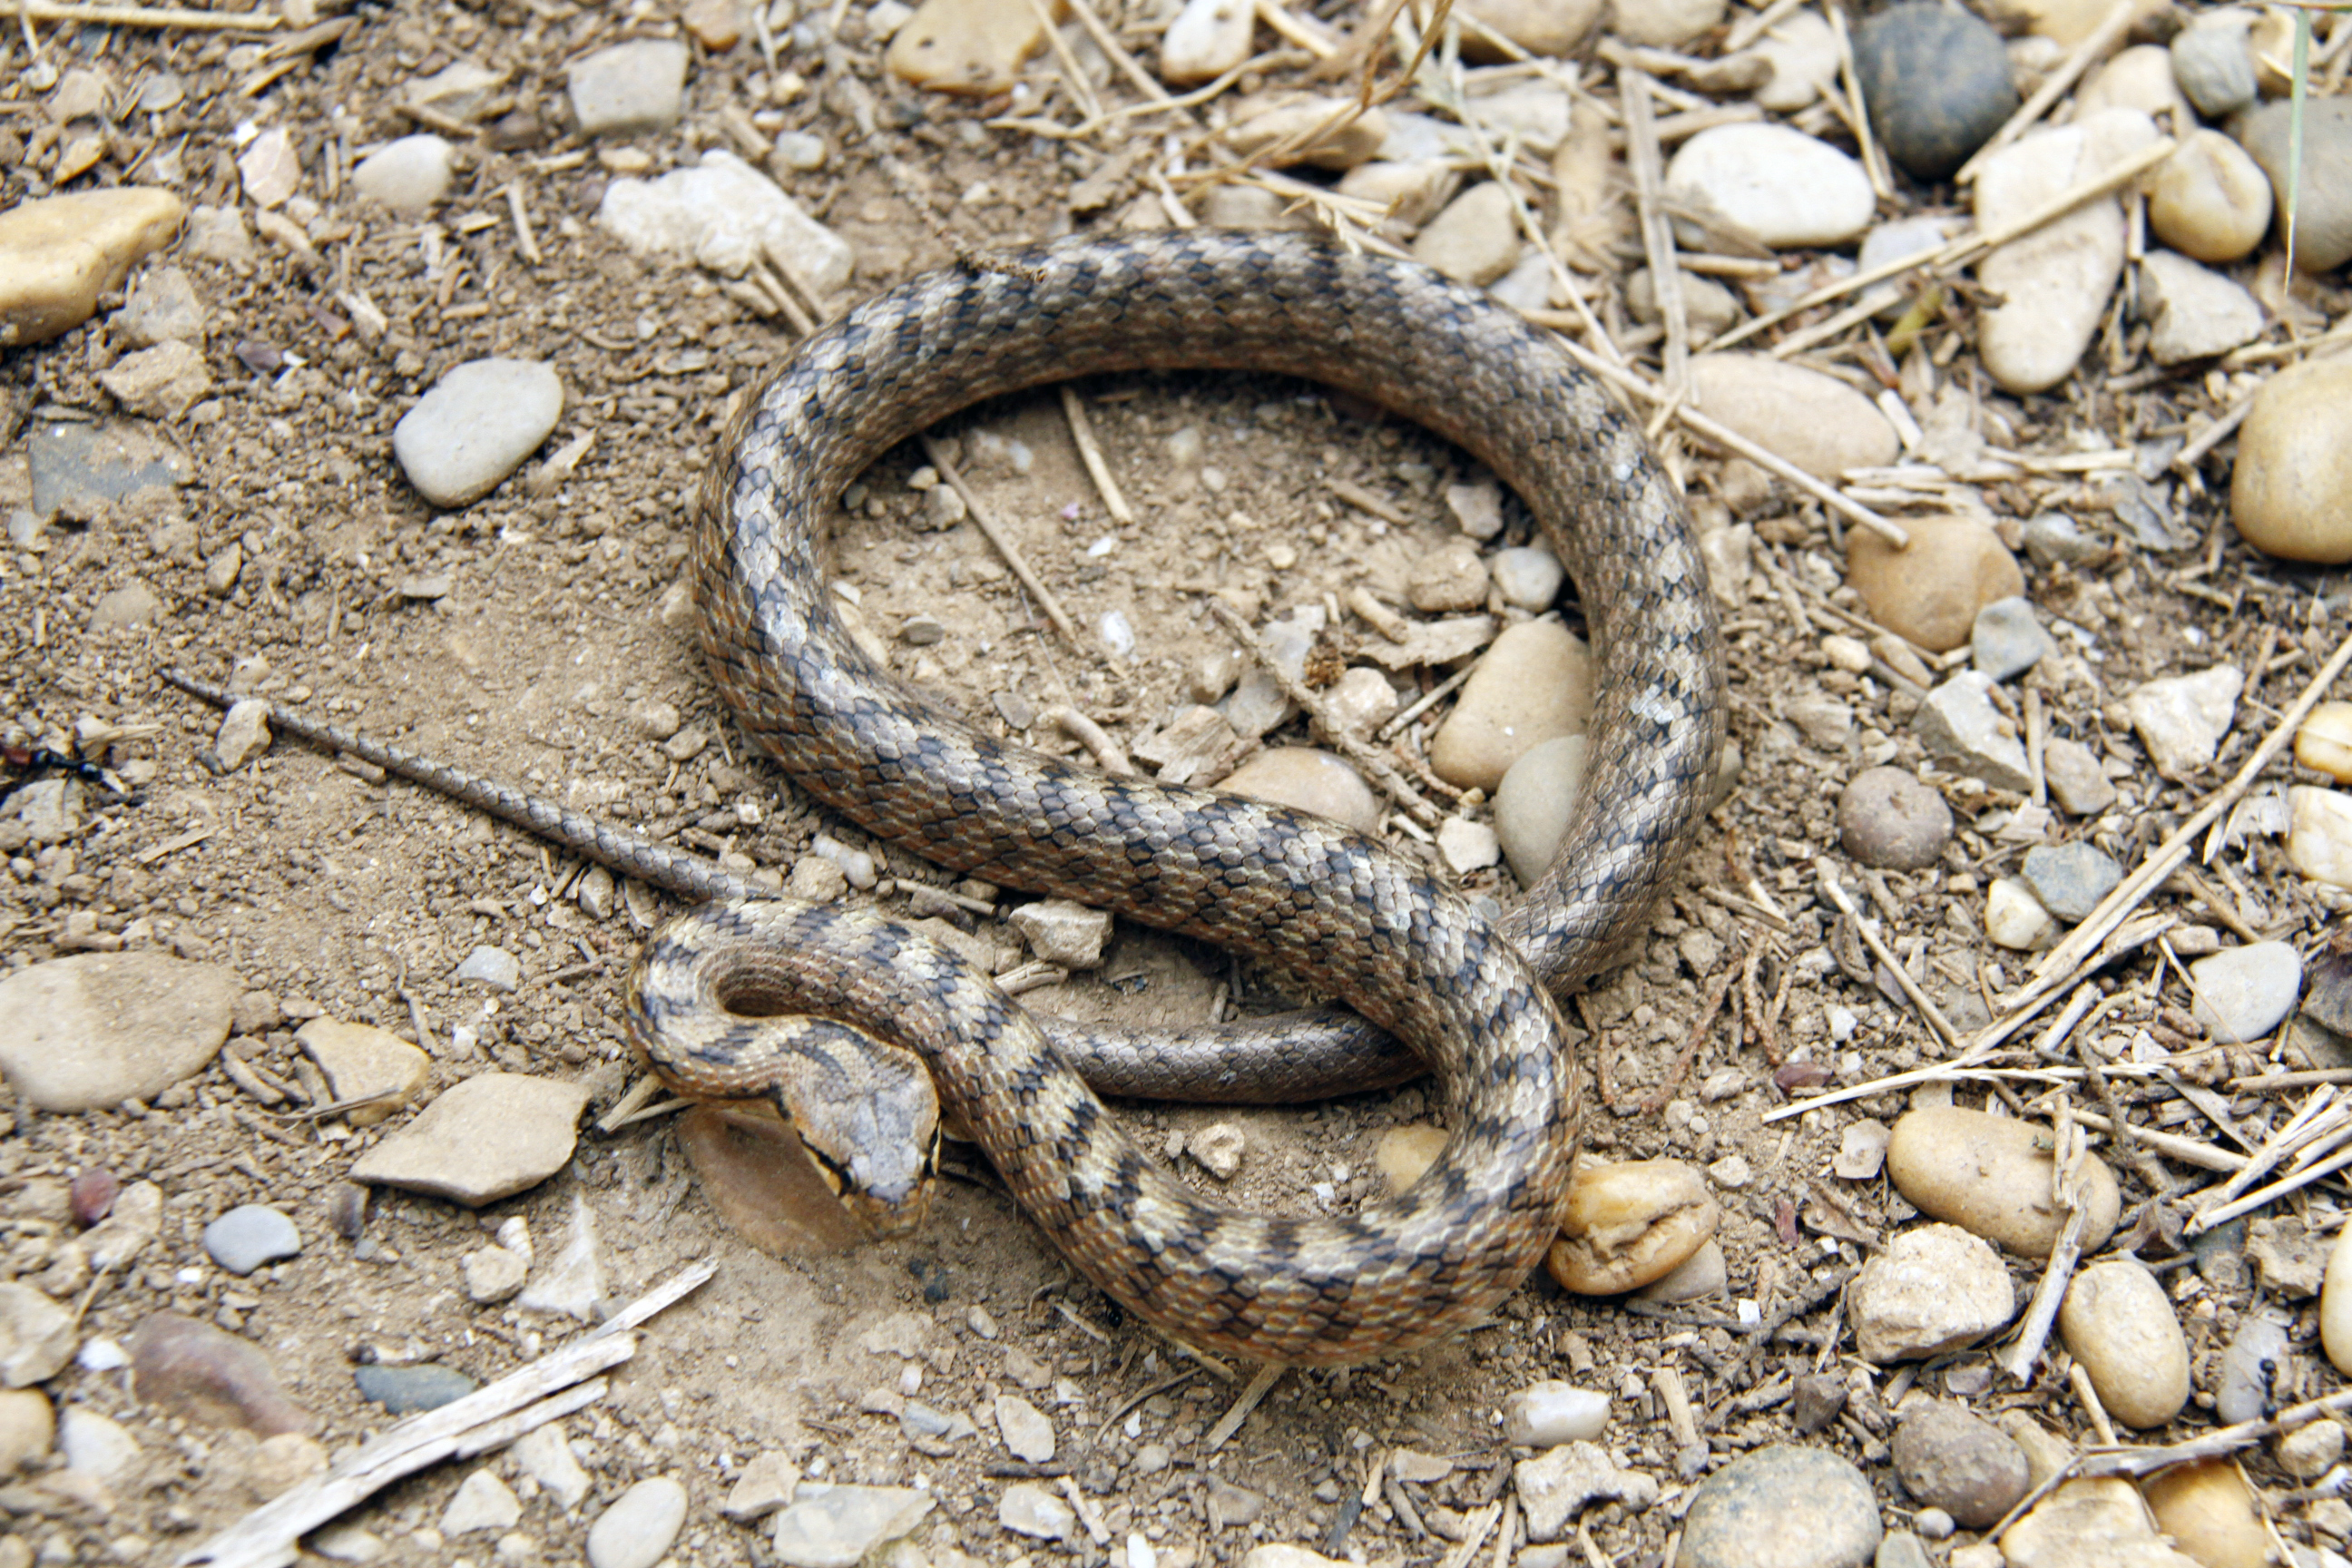
france, wildlife, europe, reptile, fauna, midi, snake, rattlesnake, vertebrate, montpellier, chats, languedocroussillon, hrault, jacou, pies, capture, natter, attaque, couleuvre, couleuvrechelons, ophidien, serpent, viper, grass snake, garter snake, colubridae, sidewinder, eastern diamondback rattlesnake, boa constrictor, scaled reptile, boas, hognose snake, kingsnake, anguidae